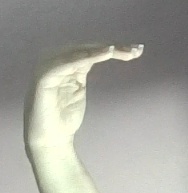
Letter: haa